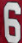
Number: 6